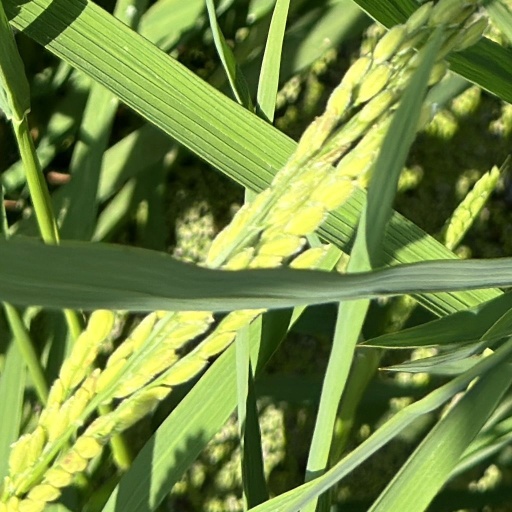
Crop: rice